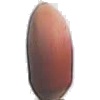
Label: hazelnut